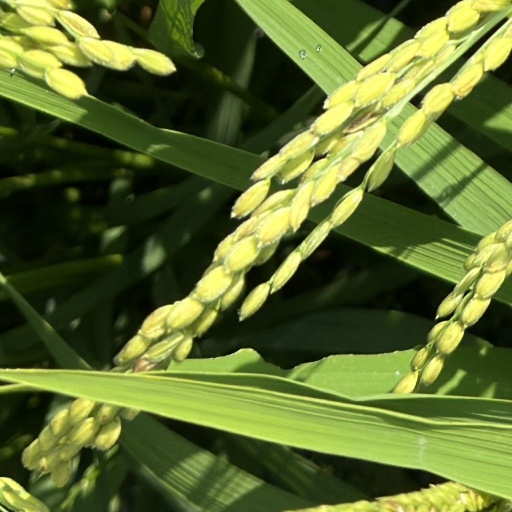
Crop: rice